Bossugan

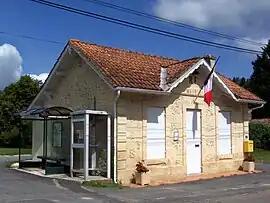
The town hall in Bossugan

Bossugan is a commune in the Gironde department in Nouvelle-Aquitaine in southwestern France.